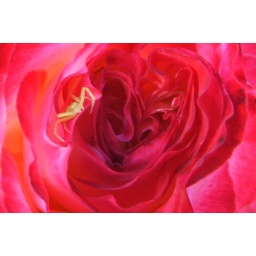
Tiny green spider hiding in rose